Sam Riegel

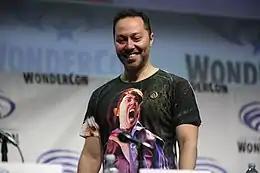
Riegel at WonderCon 2017

Riegel has worked for TAJ Productions, 4Kids Entertainment, Bang Zoom! Entertainment, NYAV Post, and Studiopolis. In 2018, he received the Daytime Emmy Award for Outstanding Directing in an Animated Program for his work on "Danger & Eggs".